Toronto Eaton Centre

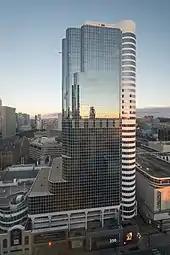
250 Yonge is one of four office components built into the Eaton Centre complex.

Despite the controversy and criticisms, the centre was an immediate success, spawning many different shopping centres across Canada bearing the same brand name of Eaton. The mall's profits were said to be so lucrative that it has often been credited with keeping the troubled Eaton's chain afloat for another two decades before it succumbed to bankruptcy in 1999. Today, the Eaton Centre is one of North America's top shopping destinations, and is Toronto's most popular tourist attraction.